Hot Rod Hundley

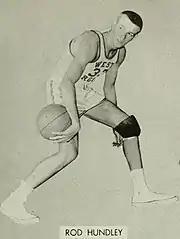
Hundley from "The 1955 Monticola"

As a junior in 1956, Hundley set a career-high with 26.6 points and 13.1 rebounds per game. He was a consensus second team All-American. Hundley's first six games of the season had scores of 34 points, 20 points, 27 points, 40 points, 20 points, and 21 points, respectively. He then had games of 23 points and 29 points against Columbia and Washington and Lee, respectively. He followed up with 17 points and 9 rebounds against Villanova, 25 points and 10 rebounds against La Salle, then a career-game of 24 points, 26 rebounds and 9 assists against VMI. He then had 28 points against Carnegie Tech and 29 points, 5 rebounds and 4 assists against Penn State. He followed it up with 29 points against Pittsburgh in the Backyard Brawl, 35 points and 6 rebounds against Furman, 28 points against VMI, and then 25 points and 24 rebounds against Richmond. He followed up with 25 points against Penn State and 28 points, 13 rebounds and 7 assists against Virginia Tech. He continued with 38 points against William & Mary, 40 points and 13 rebounds against St. John's, 31 points and 13 rebounds against William & Mary, and then 40 points and 7 rebounds against Pitt. He then had a season-high 42 points and 9 rebounds against Furman, then 26 points against Richmond.